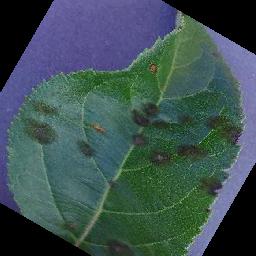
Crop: apple
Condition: scab